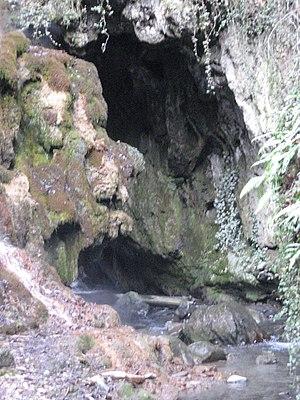
Joseph-Samuel Farinet est un contrebandier et faux-monnayeur originaire du Val d'Aoste. Il est principalement connu dans le canton du Valais en Suisse, où d'aucuns ont cherché à en faire un défenseur local de la liberté et une incarnation de la résistance à l'autorité, il est parfois appelé le « Robin des bois des Alpes » ou le « Robin des Bois suisse ».